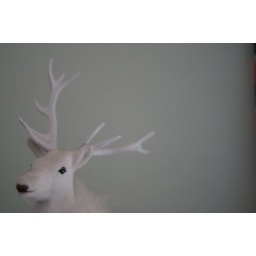
An ornament of a white stag in a friends house